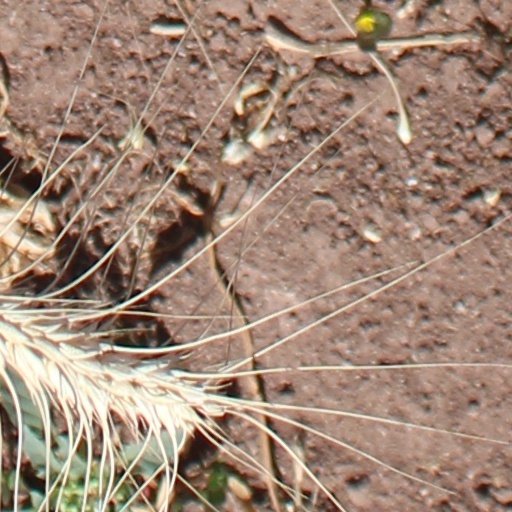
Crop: wheat